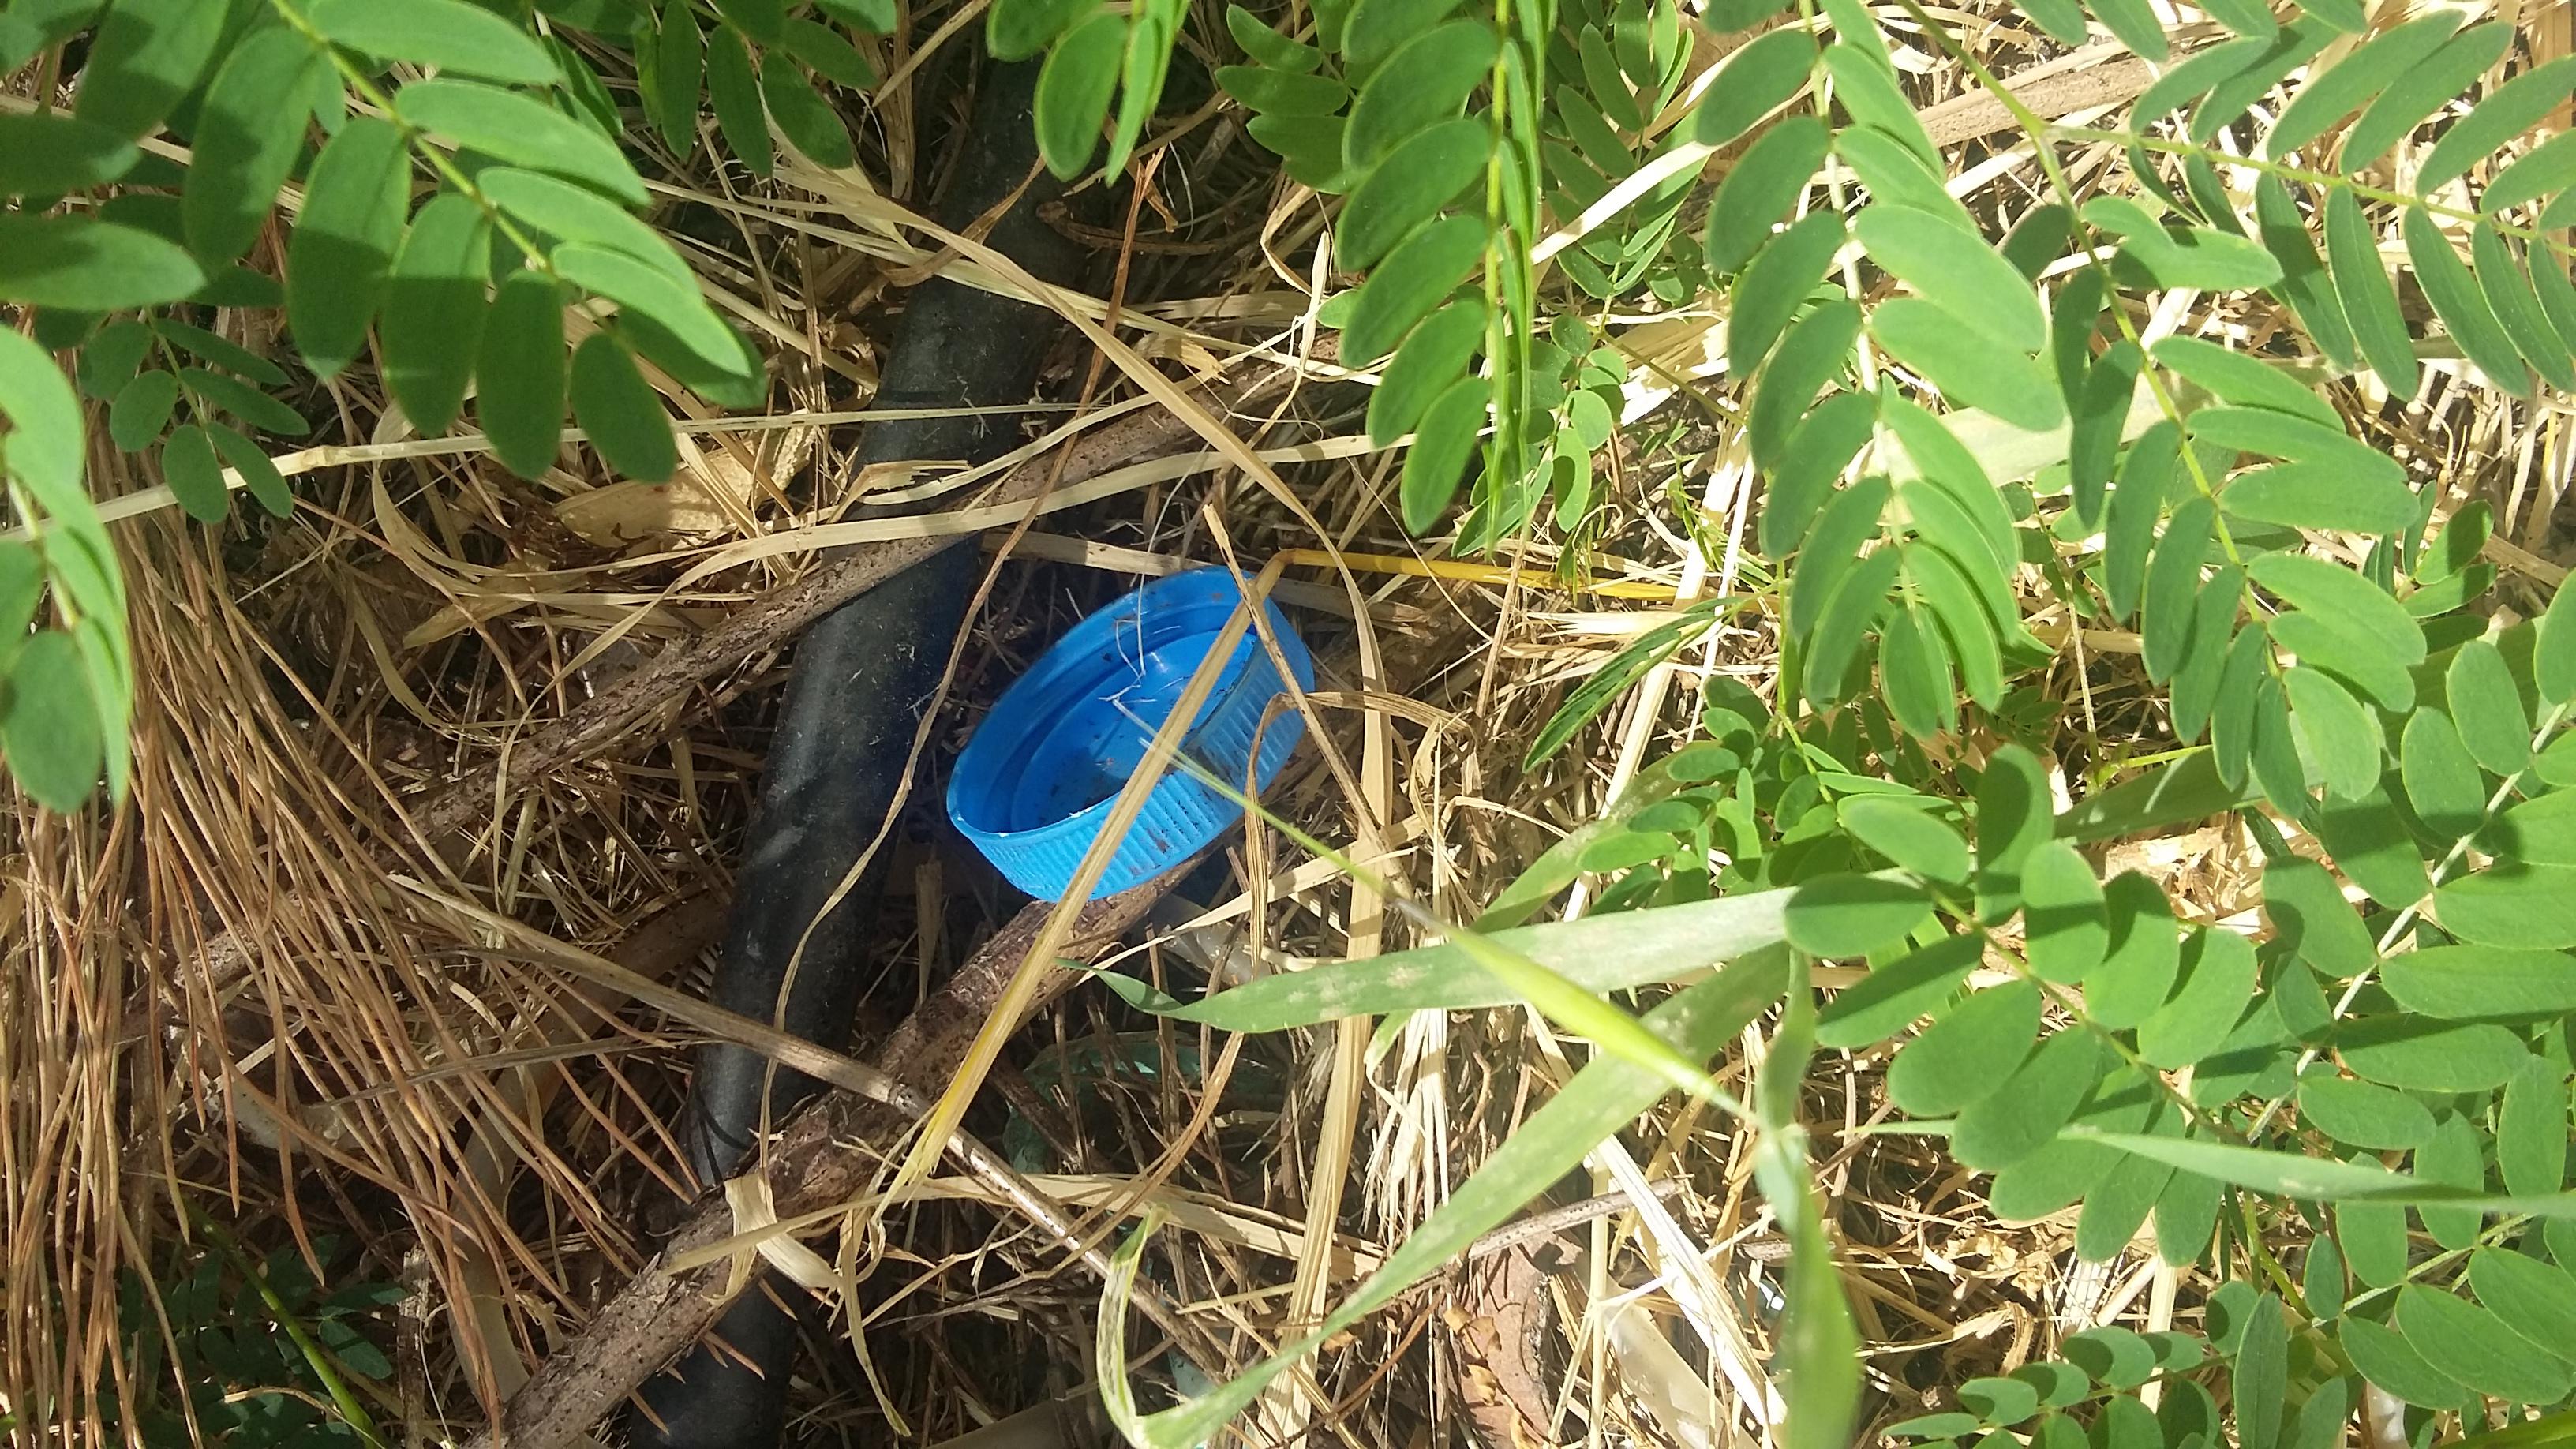
Object: Plastic bottle cap (Bottle cap)